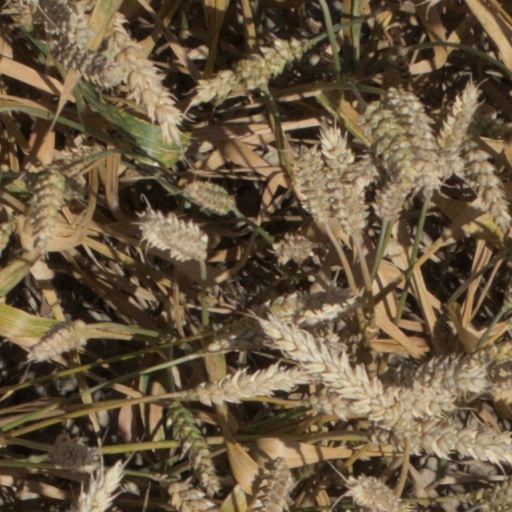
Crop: wheat